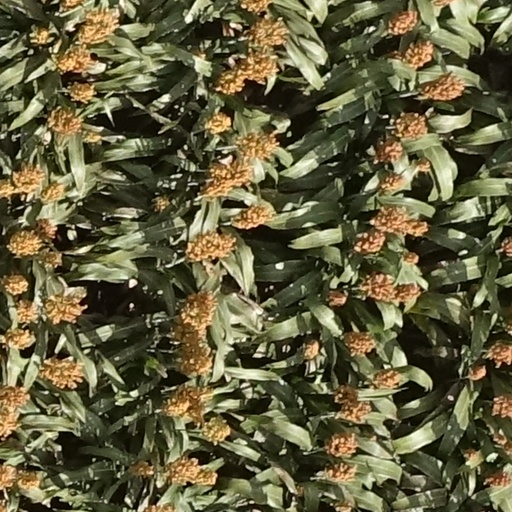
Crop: sorghum